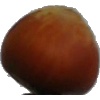
Label: nut_forest